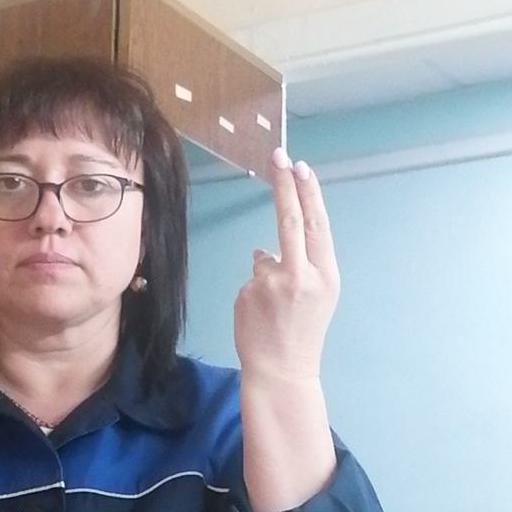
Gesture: two_up_inverted